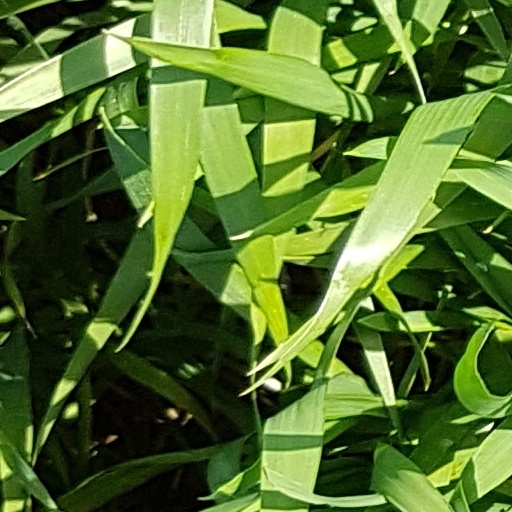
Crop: wheat